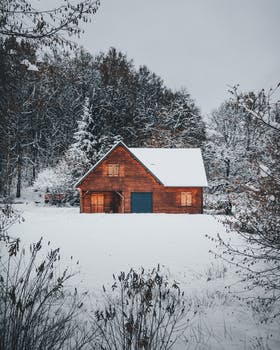
Label: No Watermark